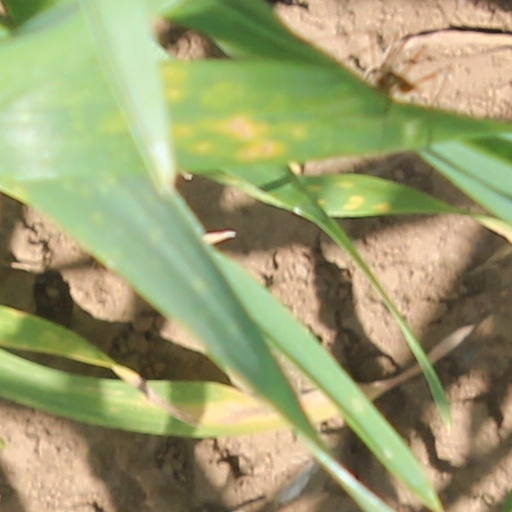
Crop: wheat